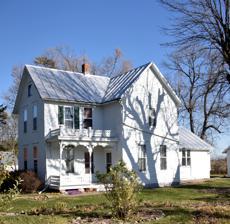
Building: Charles E. Hult House, Summer Kitchen and Wood Shed
Country: United States of America
Year built: 1882
Historic house in Iowa, United States United States historic place Charles E. Hult House, Summer Kitchen and Wood Shed U.S. National Register of Historic Places Show map of Iowa Show map of the United States Location 1904 140th St. Swedesburg, Iowa Coordinates 41°06′16.2″N 91°32′44.4″W / 41.104500°N 91.545667°W / 41.104500; -91.545667 Area less than one acre Built 1867, 1882, 1890 Architectural style Late Victorian MPS Henry County, Iowa MPS NRHP reference No. 99000830 Added to NRHP July 15, 1999 The Charles E. Hult House, Summer Kitchen and Wood Shed are historic buildings located in Swedesburg, Iowa , United States. Hult was a native of Jämshög in Sweden who emigrated to the United States in 1854.  He initially settled in Illinois and fought in the Union Army during the American Civil War .  He relocated to Iowa in 1866 and settled on this 80-acre (32 ha) farm, making the Hult's among the first Swedish settlers in Wayne Township. They settled here after the Lutheran Church across the road was founded, but before the village of Swedesburg was established.  Hult built the original part of the house in 1867, and expanded it to two stories around 1882 and added the kitchen wing.  Charles and Charlotta were known for their hospitality. New settlers waiting for their own houses to be built, clergy who came here for conferences, travelers in need of rescue from the poor roads after a storm, and visitors to the community from Sweden all found accommodation here. The house became known as the "Swedesburg Hotel."  After Charles and Charlotta died, their son Albert and his family lived in the house followed by his daughter Inez. The house is a common residential form known as Folk Victorian . The summer kitchen behind the house was used for canning and baking.  It and the wood shed were built about 1890.  The three buildings were listed on the National Register of Historic Places in 1999. References